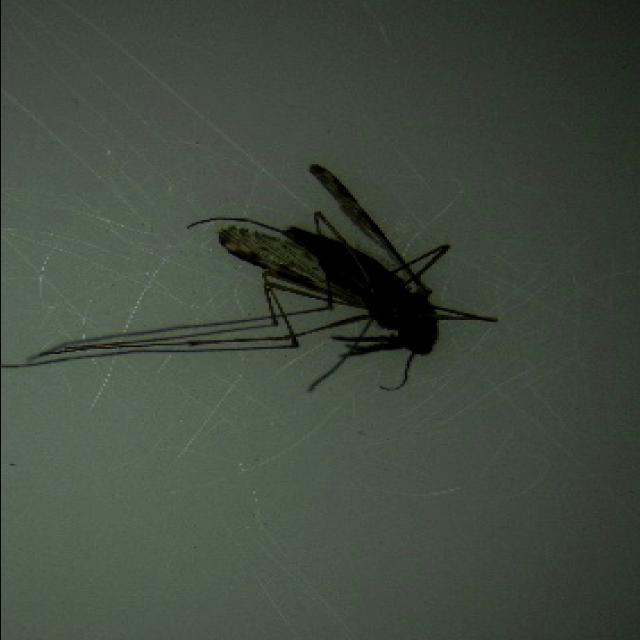
Species: anopheles_sinensis